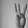
ASL letter: W